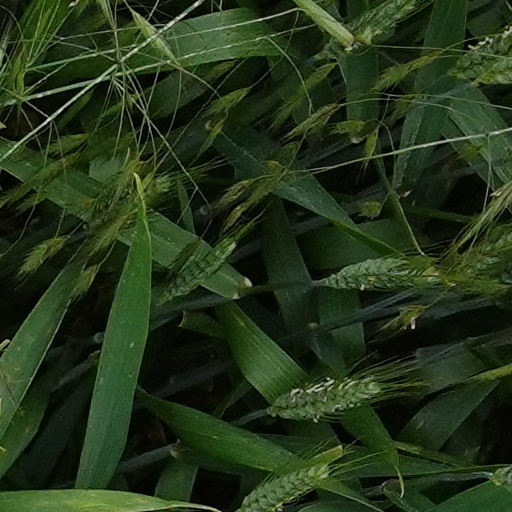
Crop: wheat